Simone Wilkie

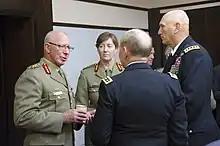
Major General Simone Wilkie, with General David Hurley on her right, speaking with General Martin E. Dempsey, and General Raymond T. Odierno; at National Defense University's Marshall Hall on Fort Lesley J. McNair in Washington D.C., Nov. 21, 2013

After returning from Afghanistan then Brigadier Wilkie was posted as the Chief of Staff to the Chief of Army (Lieutenant General David Morrison) at Army Headquarters in Canberra. In March 2013 the Minister for Defence, Stephen Smith, announced that she would be promoted to major general and will take over as the Commander of the Australian Defence College in Canberra, commanding the Australian Defence Force Academy, Australian Command and Staff College and the Centre for Defence and Strategic Studies. There had only been five women of two-star rank in the Australian Defence Force (ADF).